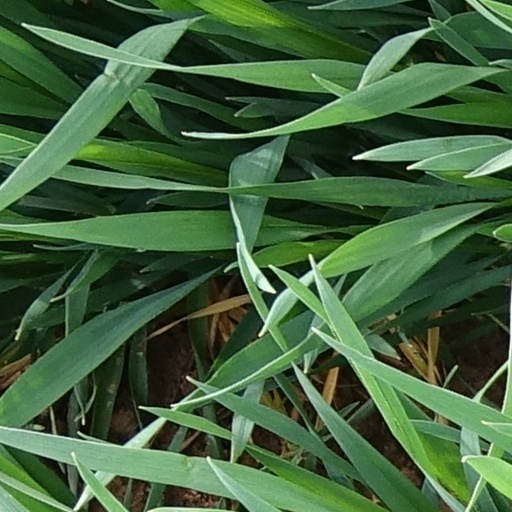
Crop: wheat